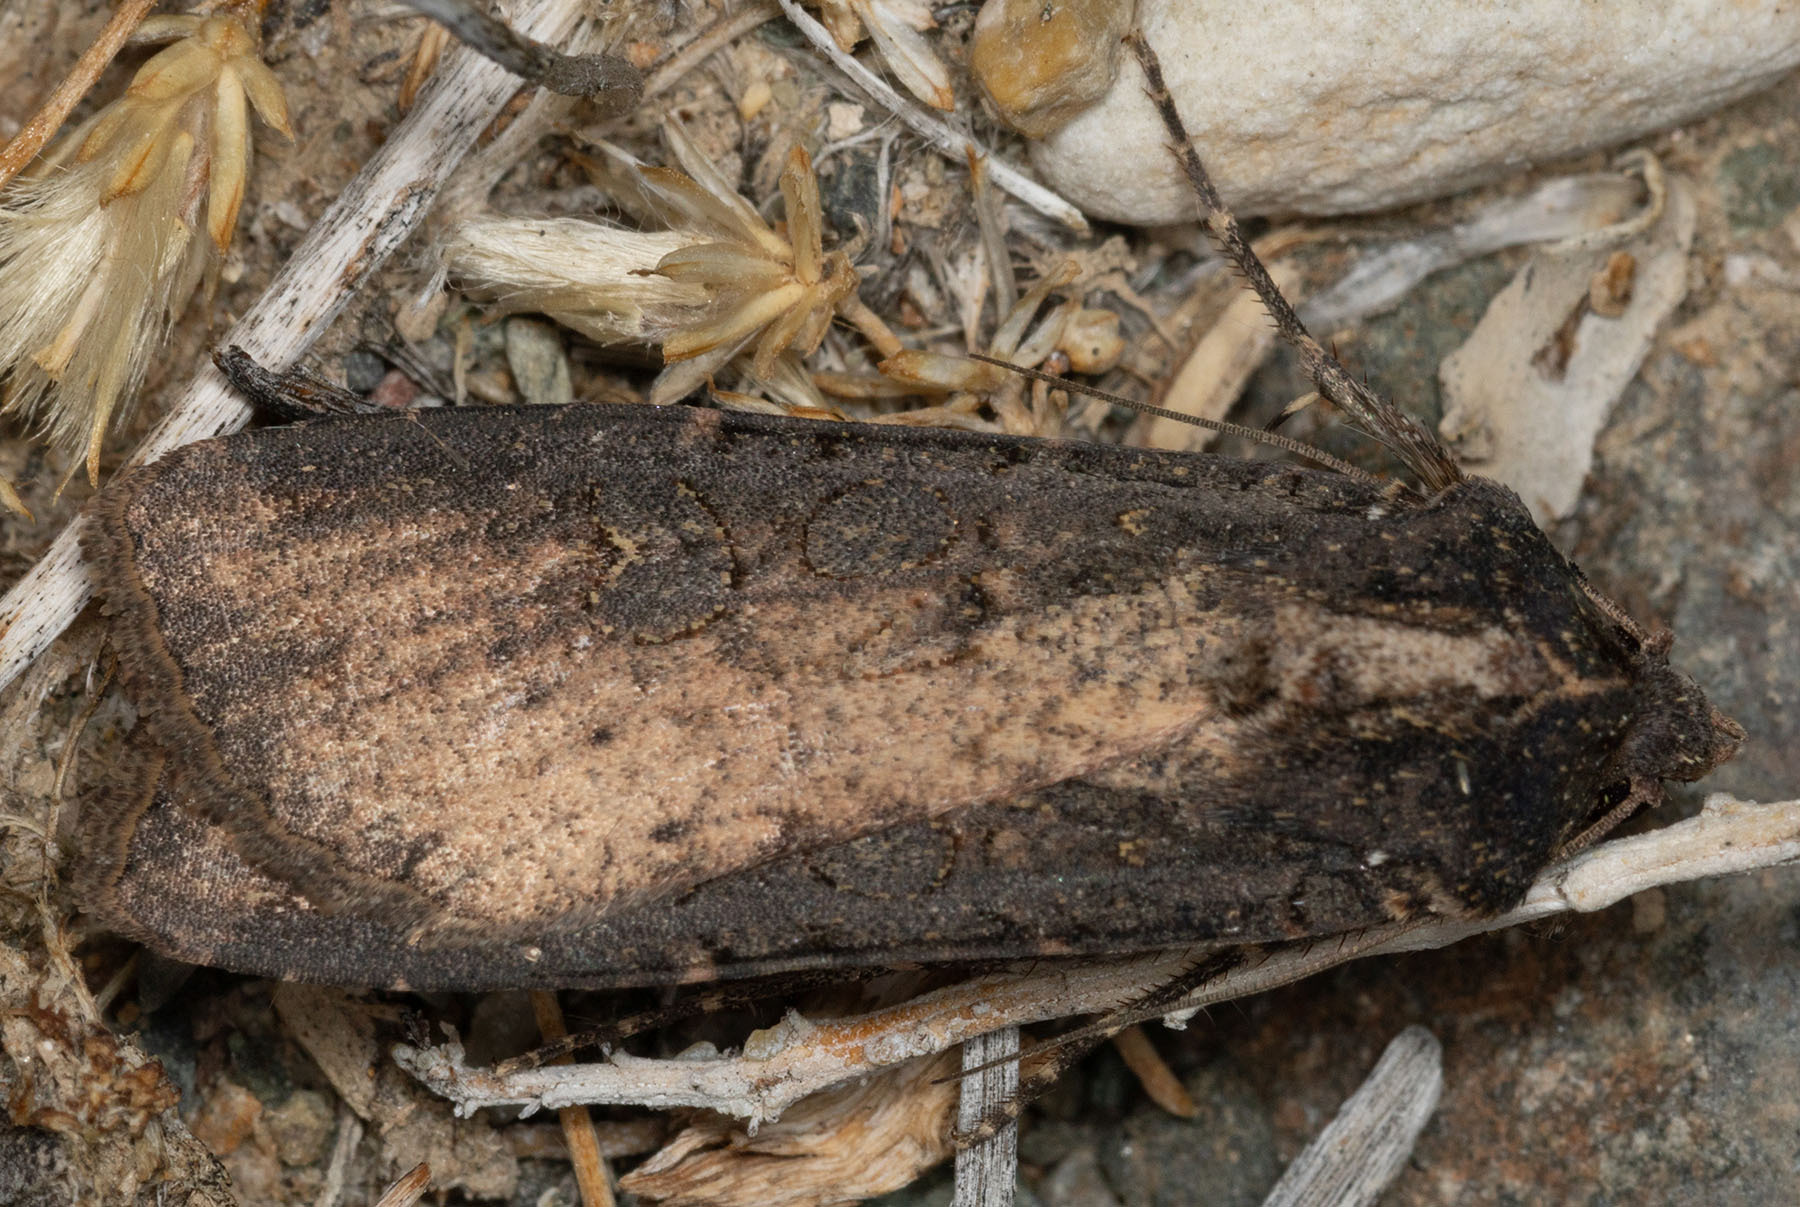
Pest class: cutworms